Girteka

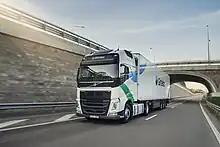
Girteka Road Transport Truck

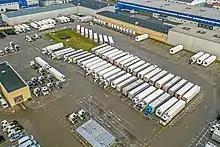
Girteka trucks in Vilnius

Girteka Group is a Lithuanian transport and logistics company based in the city of Vilnius, operating in Europe and Scandinavia. It was founded in 1996 by Mindaugas Raila who, at the age of 24, bought a single used truck complete with a trailer.